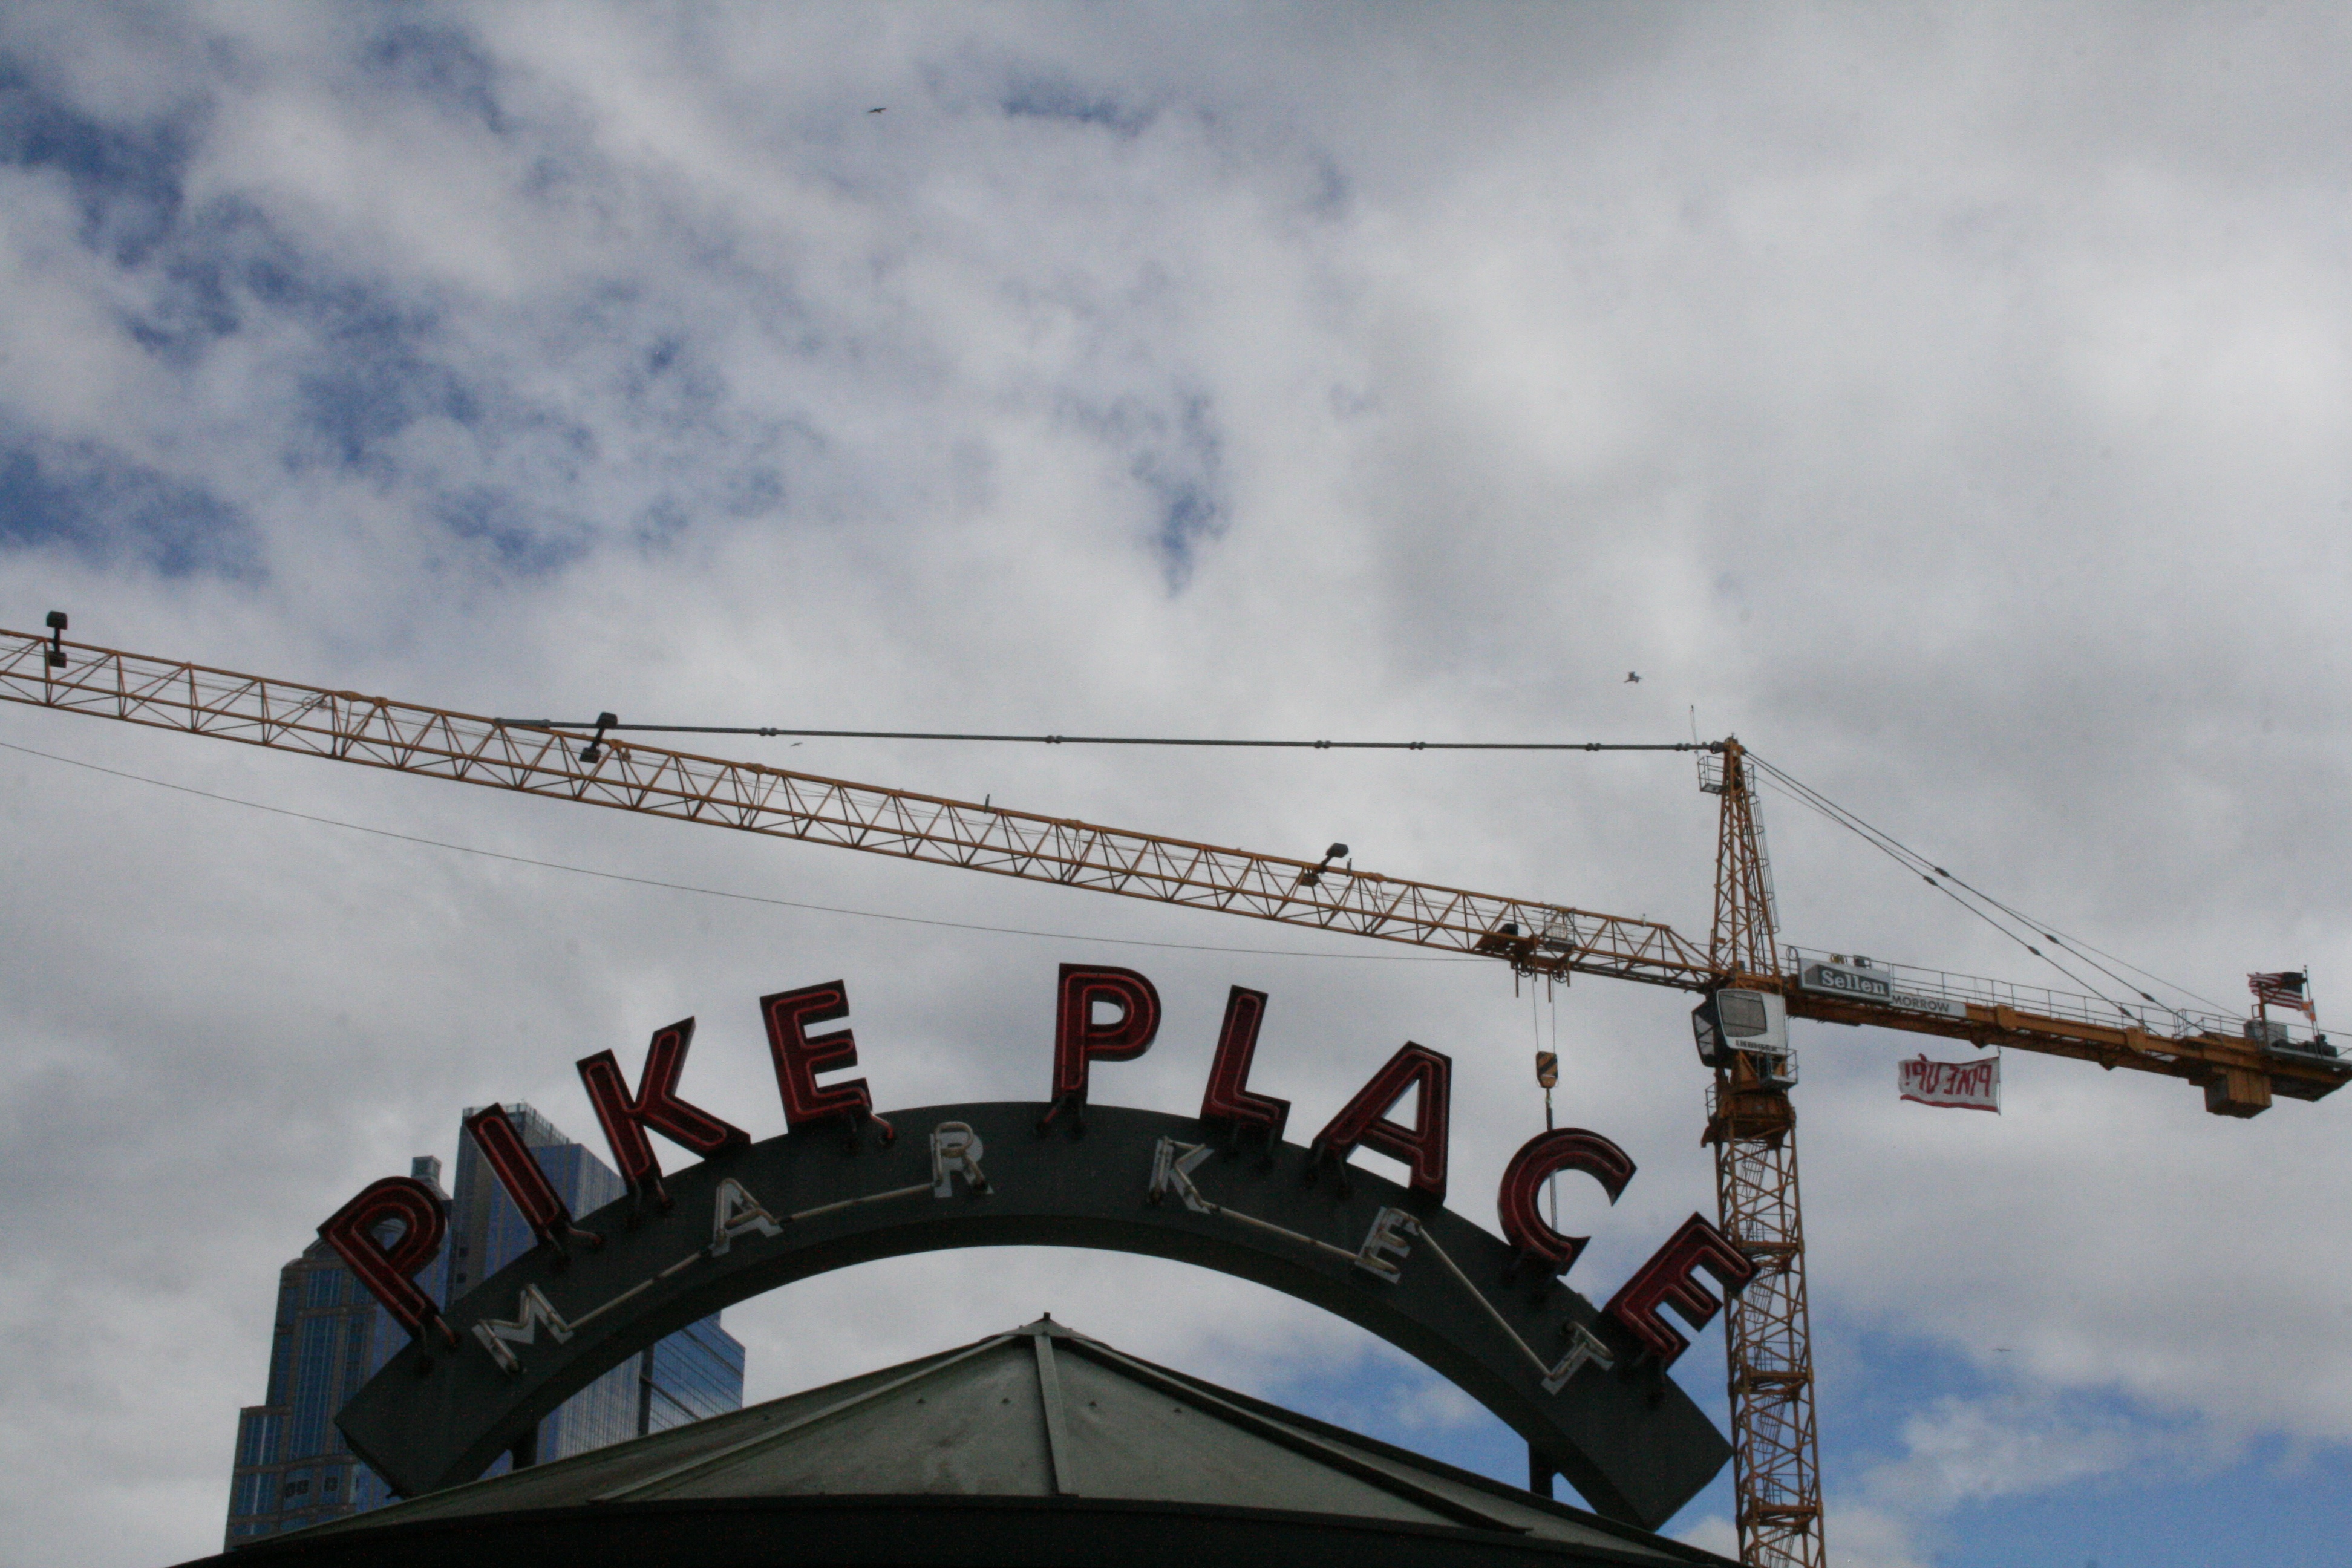
snow, winter, cloud, sky, bridge, transport, vehicle, amusement park, tower, amusement ride